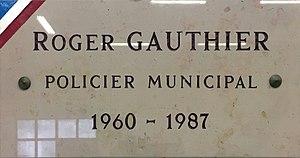
Plaque en hommage à Roger Gauthier sans la salle Roger-Gauthier à Charvieu-Chavagneux.
Charvieu-Chavagneux est une commune française située dans le département de l'Isère, en région Auvergne-Rhône-Alpes.